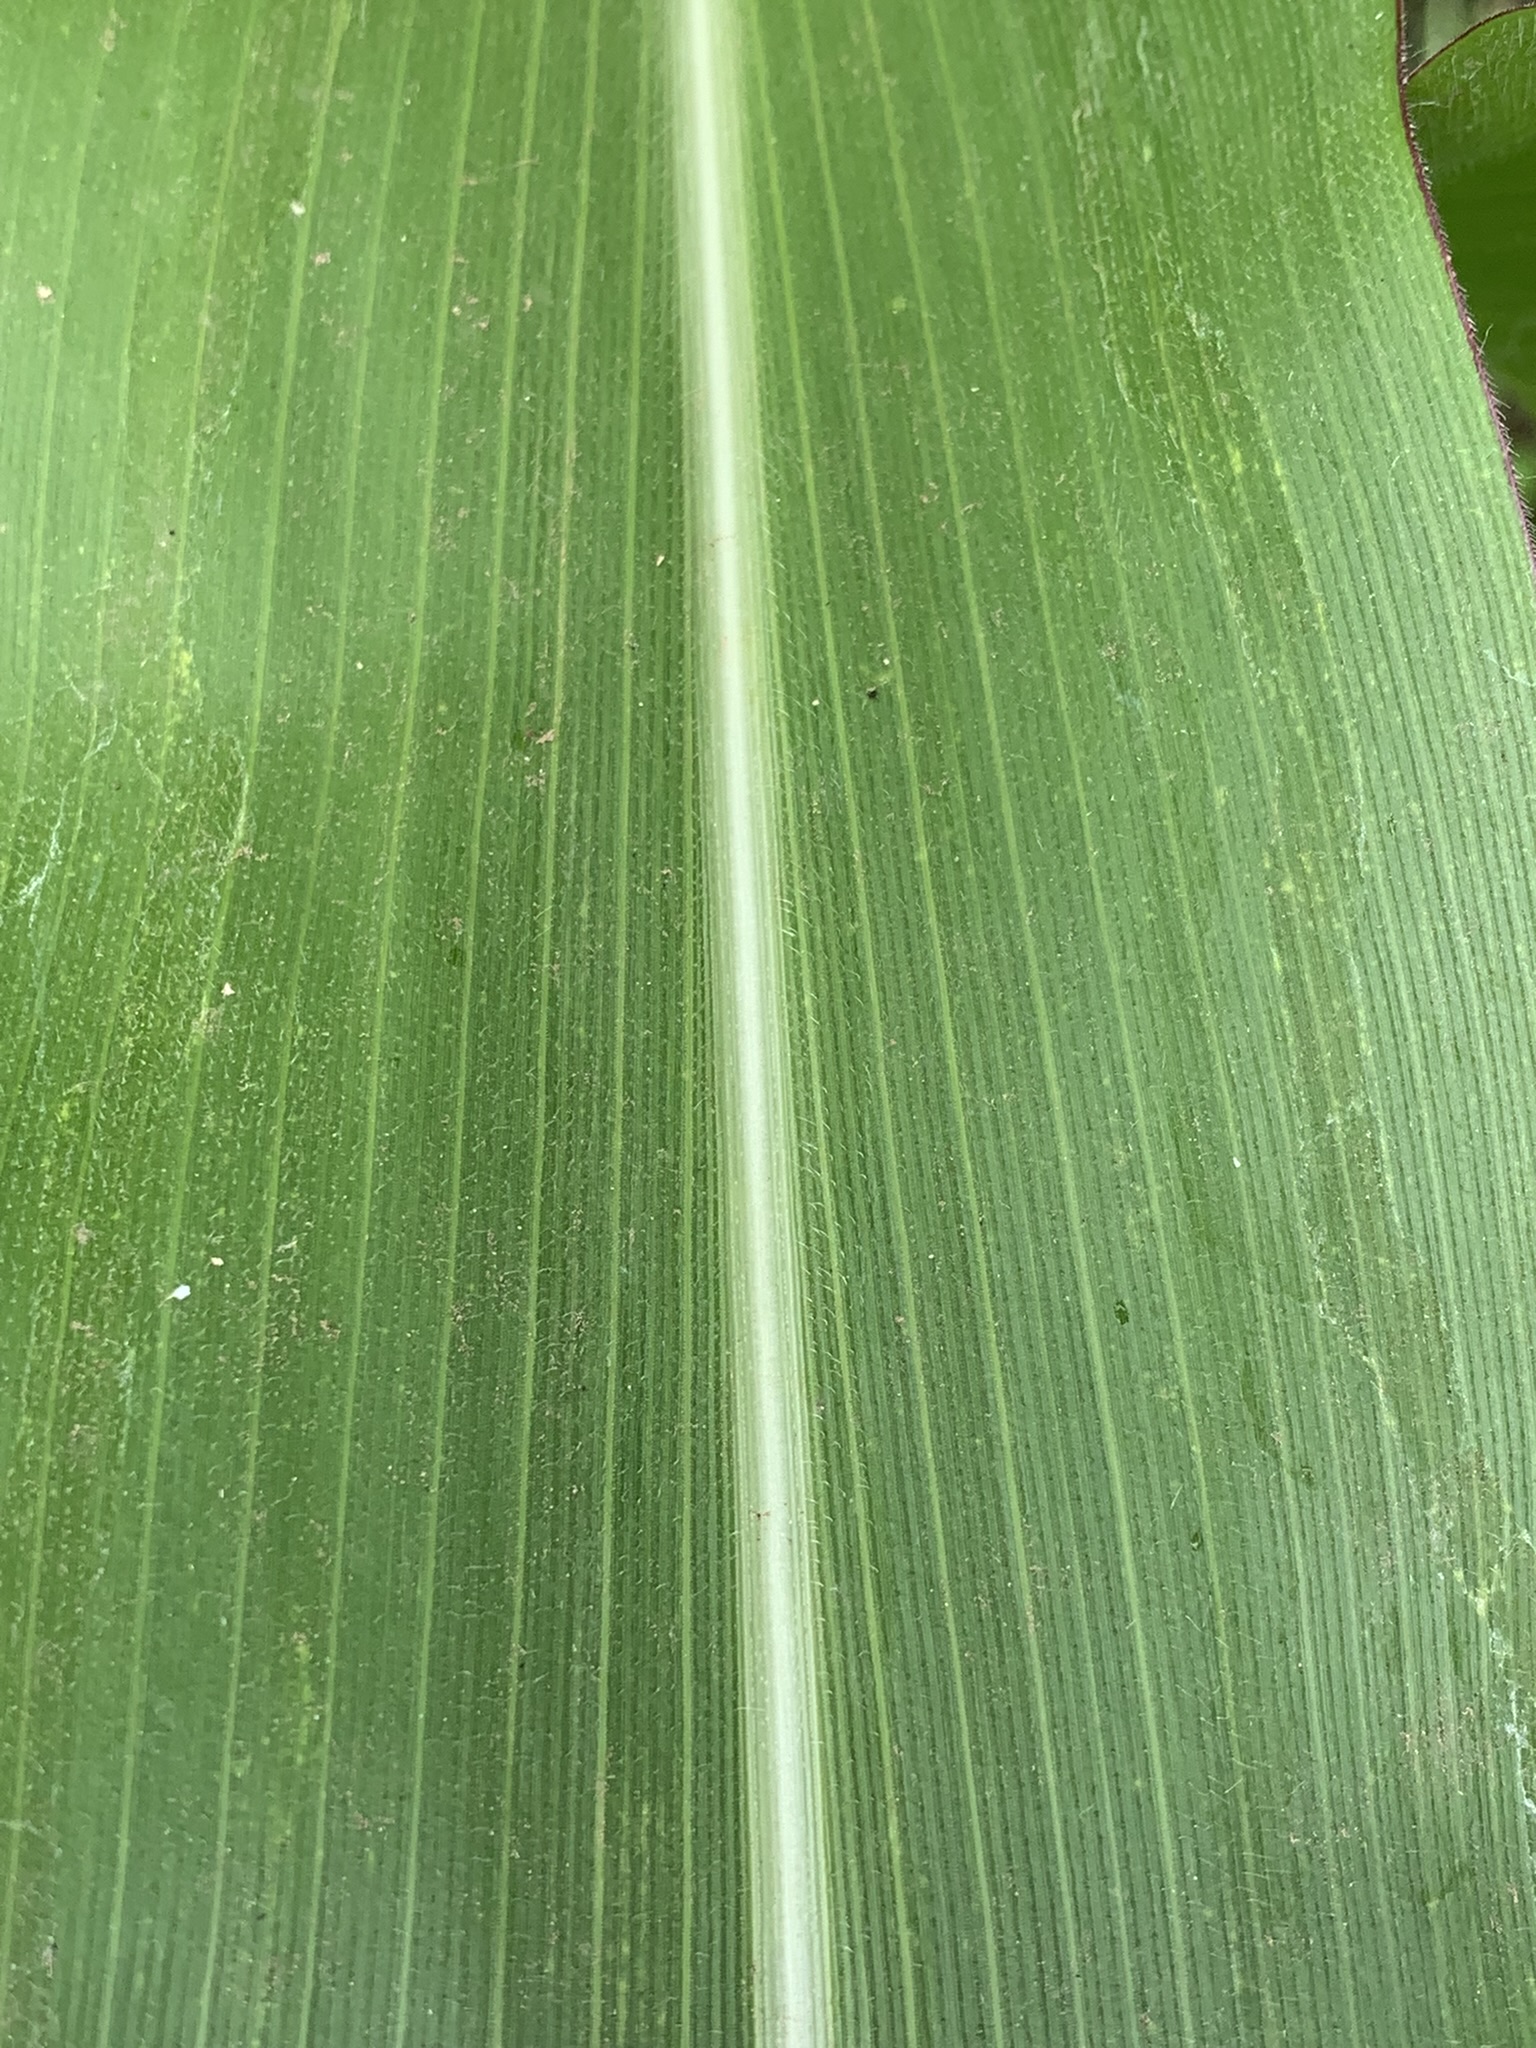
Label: Healthy